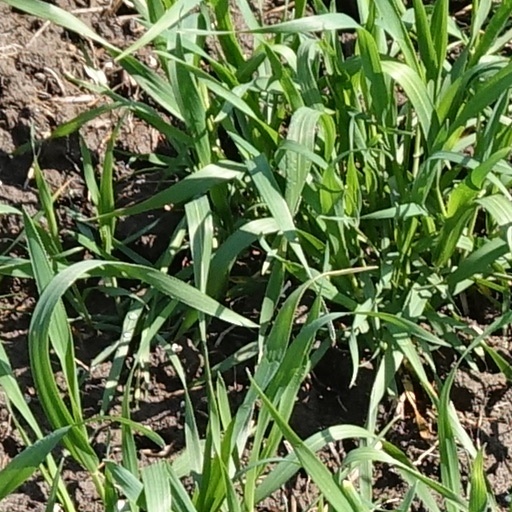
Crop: wheat